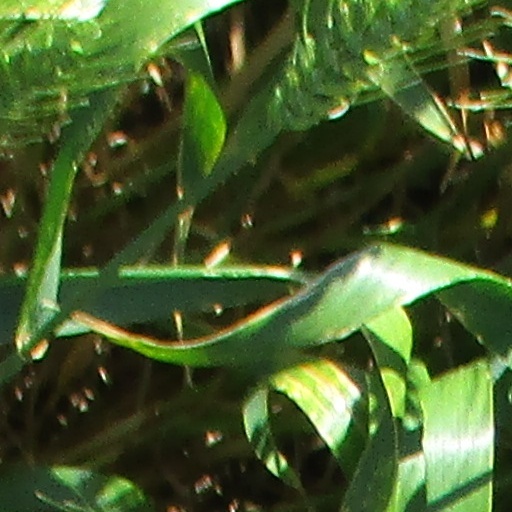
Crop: wheat